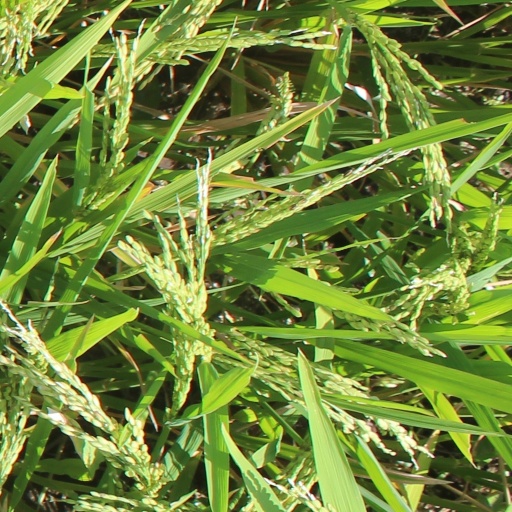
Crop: rice